Jose W. Diokno

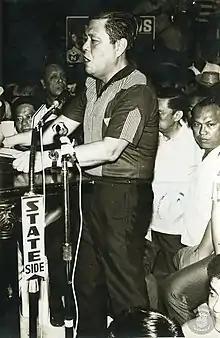
Diokno making a speech

In 1963, Diokno ran for senator under the Nacionalista Party and won with almost half of the popular vote.